Restoration and Regeneration in Switzerland

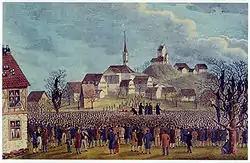
The Ustertag meets near Zurich on 22 November 1830.

Following the French July Revolution in 1830, a number of large assemblies were held calling for new cantonal constitutions. As each canton had its own constitution, the assemblies in each canton addressed different specifics, but they all had two main issues. First, they called for peacefully adjusting the constitutions by adjusting the way seats in local legislatures and the Tagsatzung were allocated. In particular, they objected to what they saw as the over-representation of the cantonal capital in the government. Secondly, they sought a way to amend the constitution. Very few cantons even had a way to amend or modify the constitutions, and none of them allowed citizen's initiatives to be added.